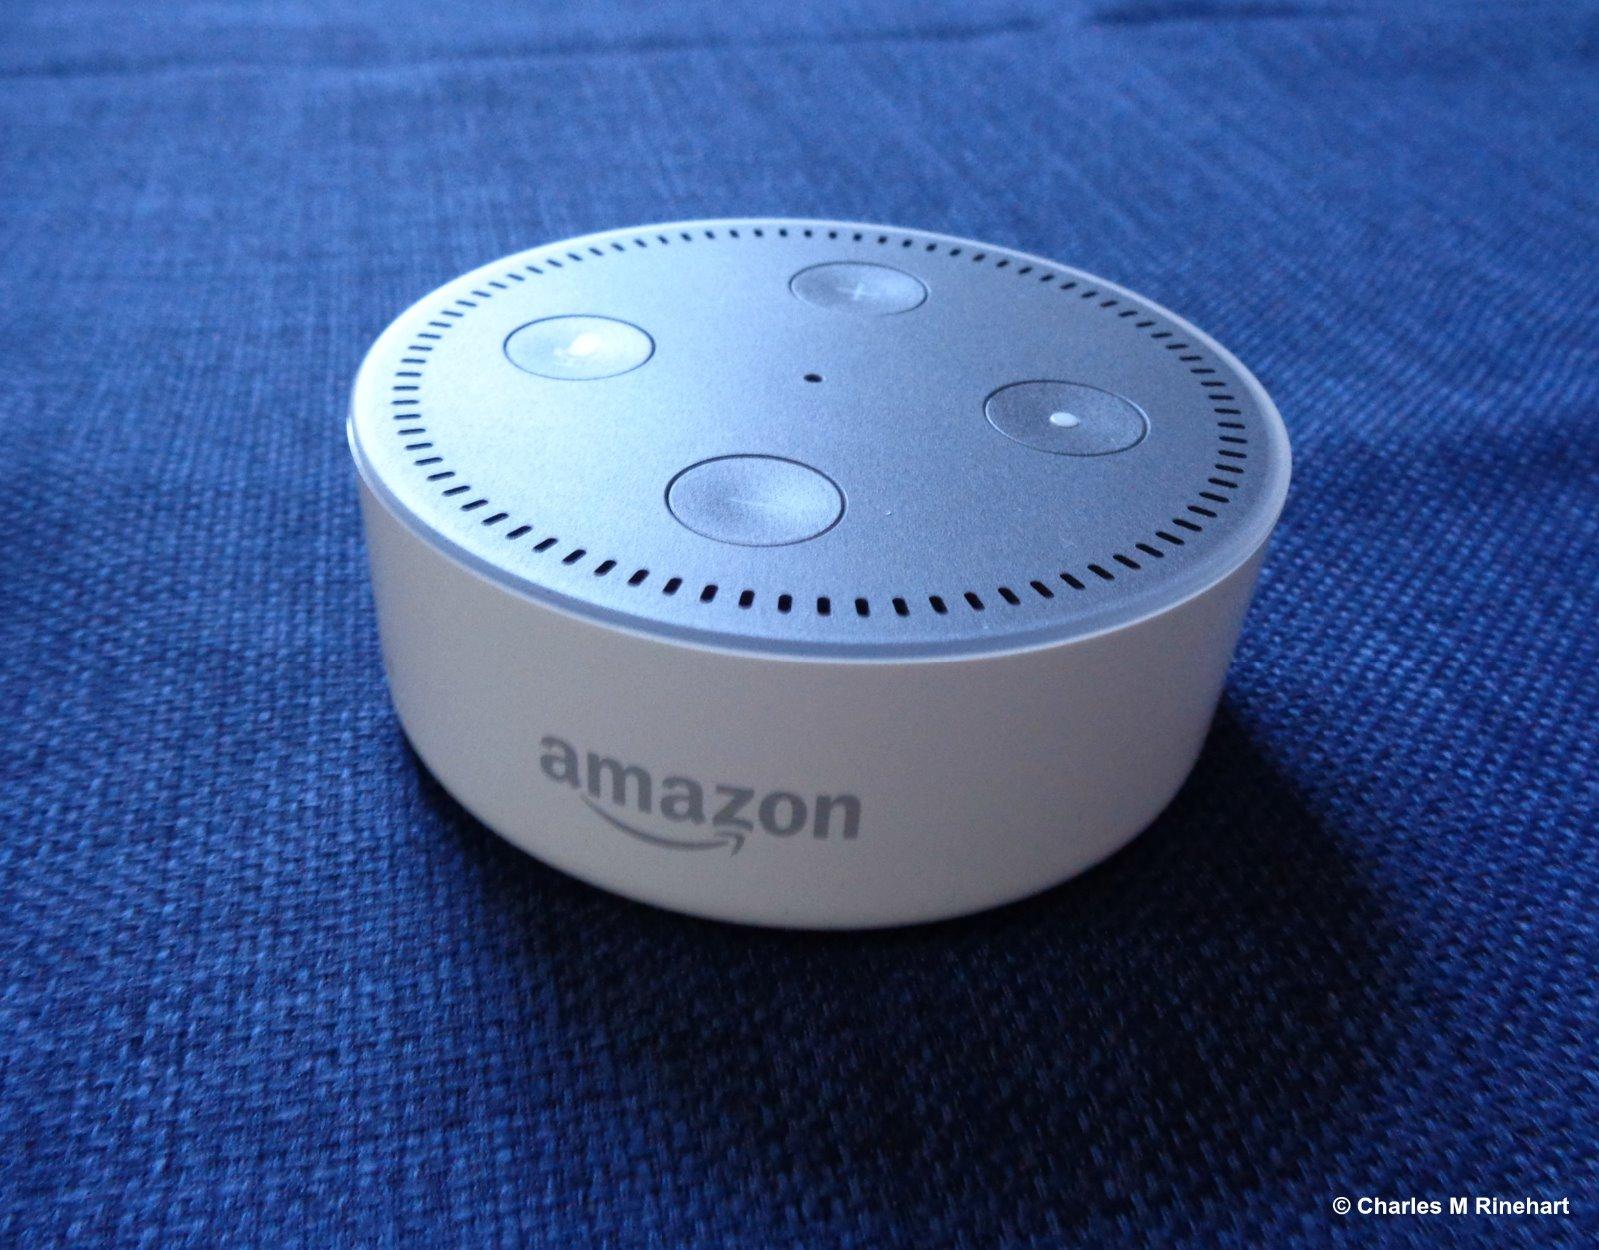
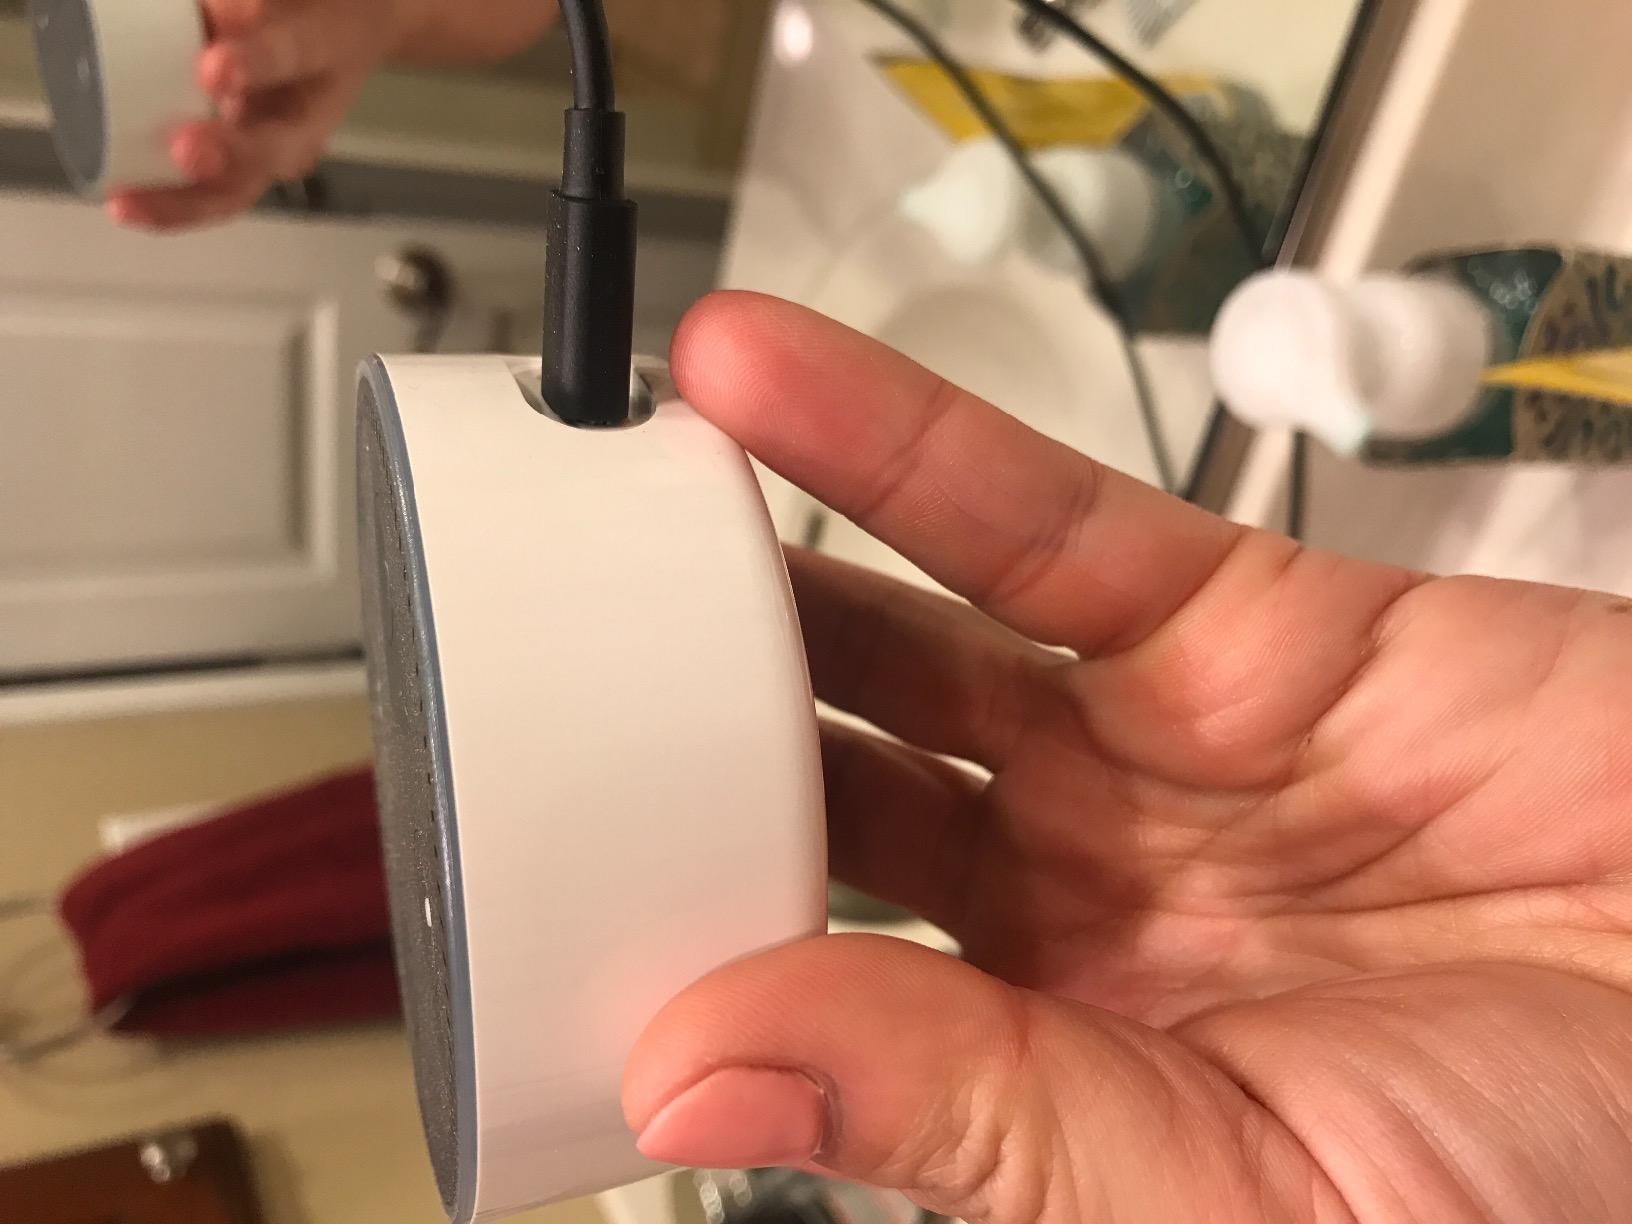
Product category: speaker
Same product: yes